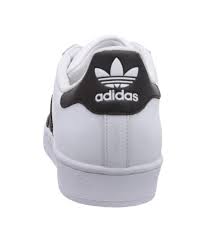
Label: Sneaker